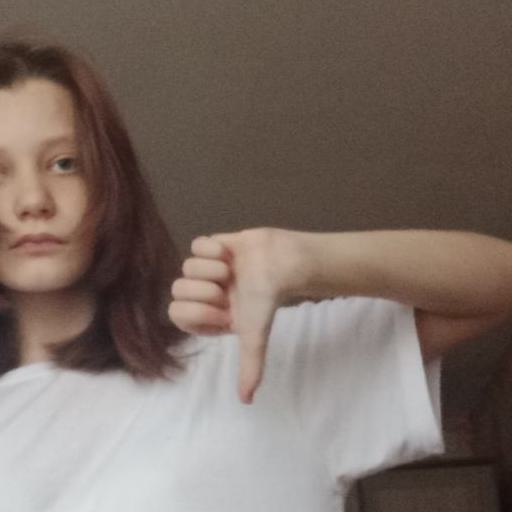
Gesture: dislike